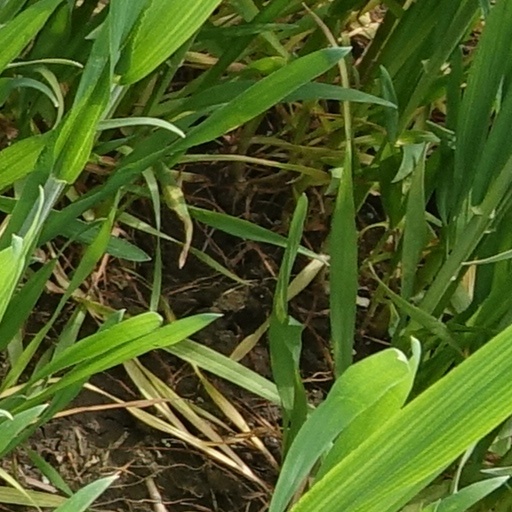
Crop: wheat